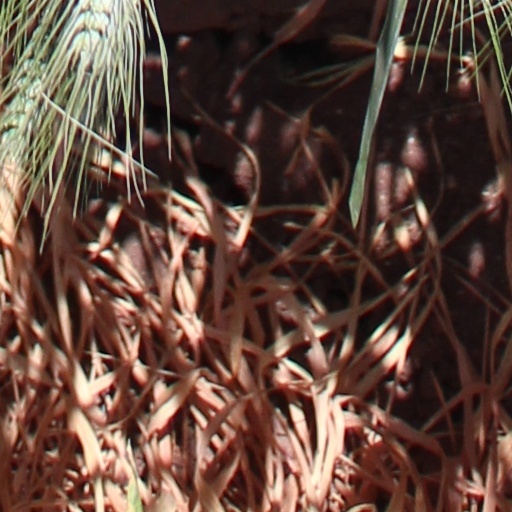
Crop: wheat